Ransom Place Historic District

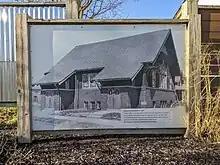

At its peak, Ransom Place (although not known as "Ransom Place" at that time) was the site of numerous Black-owned businesses, including churches, clubs, community centers, restaurants, shops, and theaters. Many residents had prominent careers as well. The best-known resident of this area was Freeman Ransom, a lawyer, businessman, and civil rights activist who also worked with Madame C. J. Walker as her legal counsel and the general manager of her company. His son, Willard Ransom also lived in the neighborhood, and he worked as a local chapter president of the NAACP in the 1940s and 1950s.